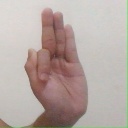
अक्षर: फ